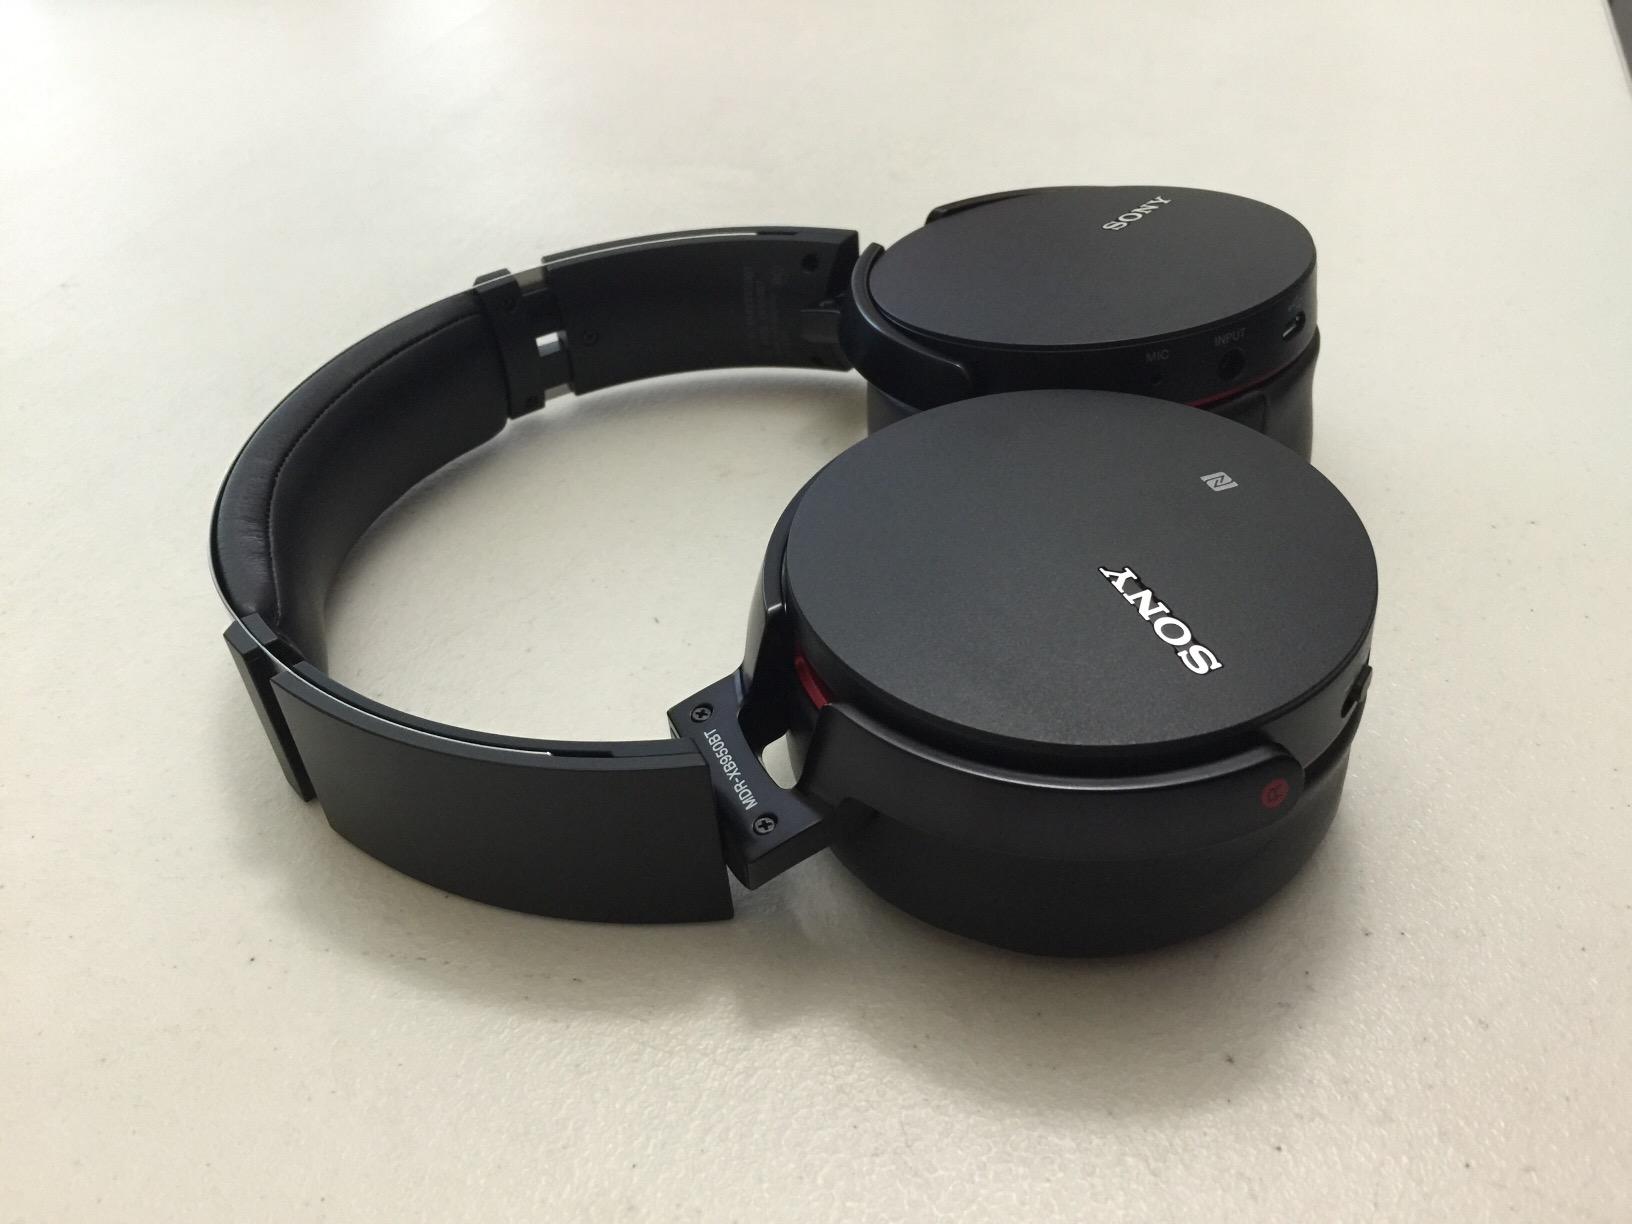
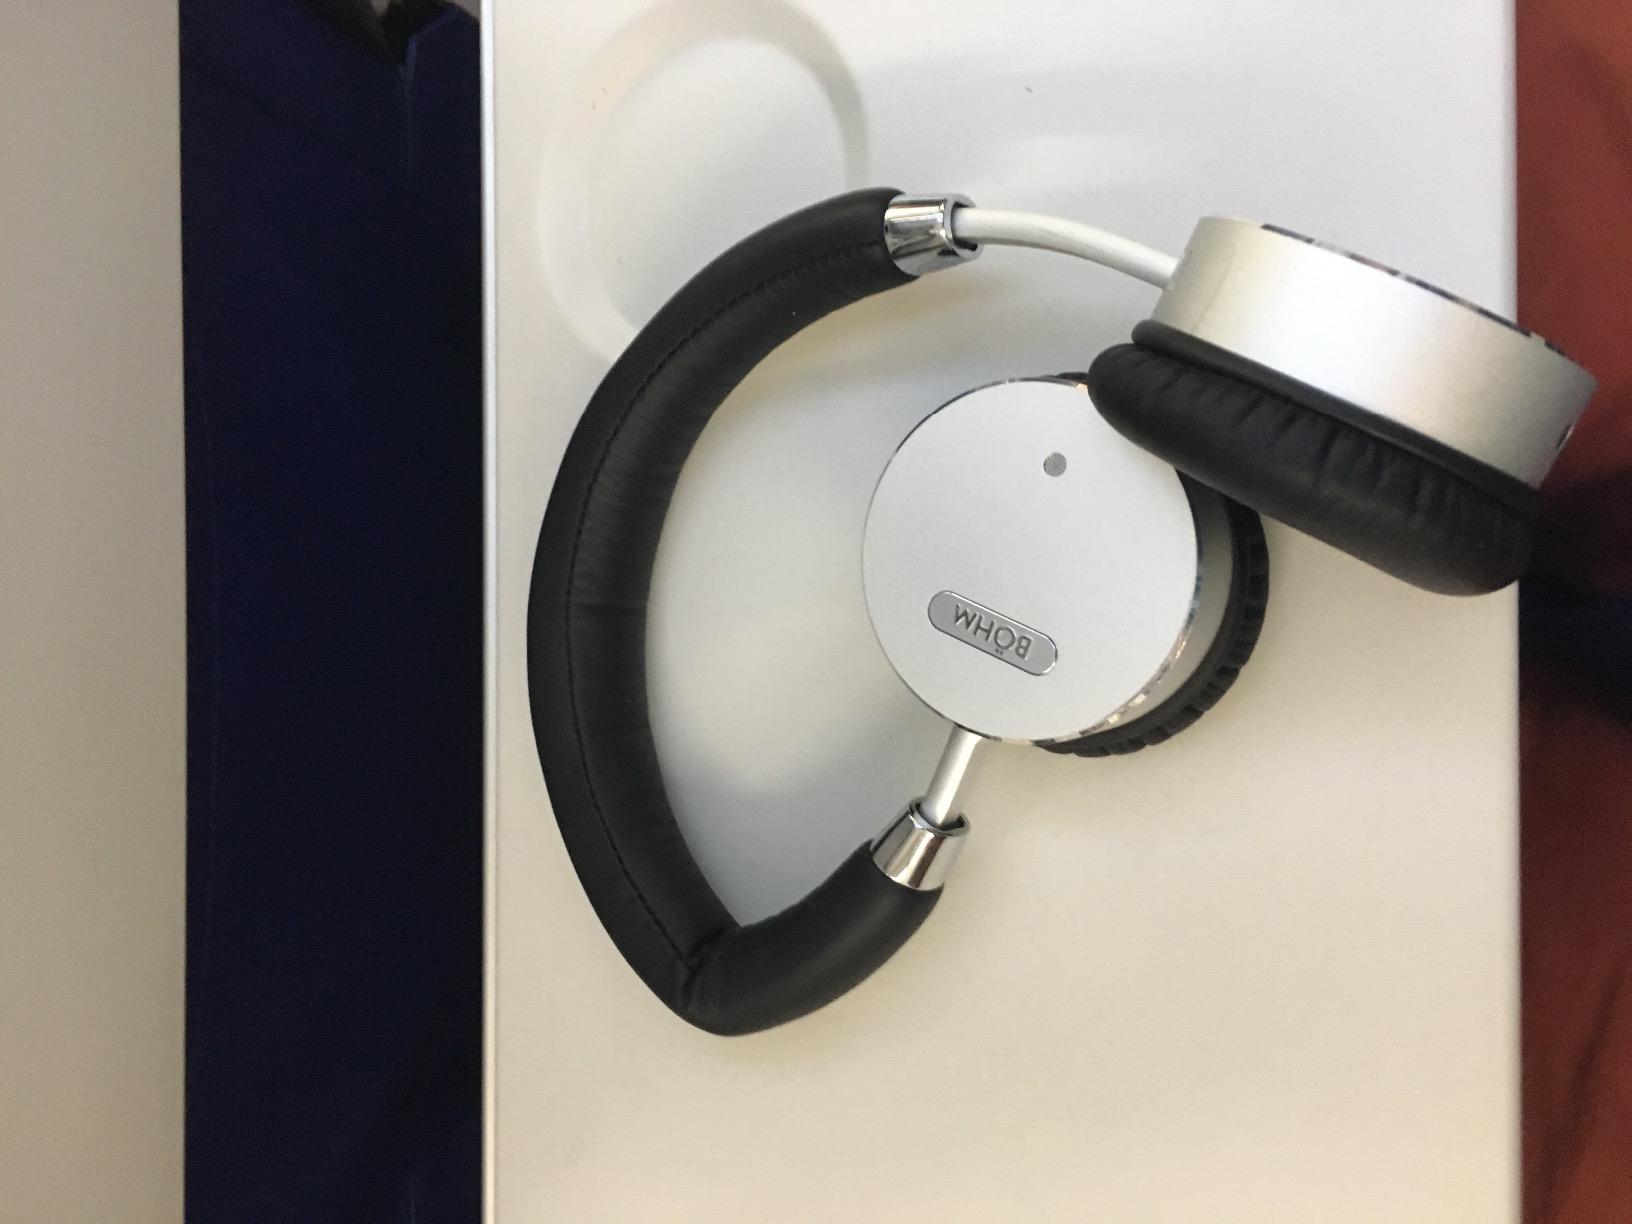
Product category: headphones
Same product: no